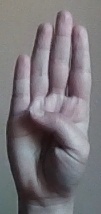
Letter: kaaf